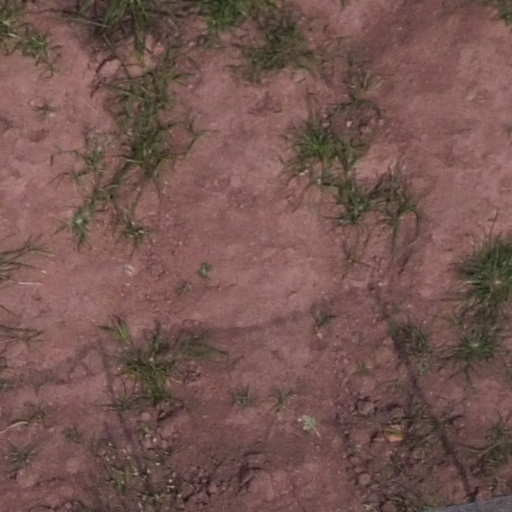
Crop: maize; corn